Kingdom (gamer)

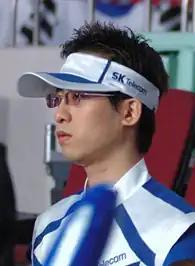
Park at the 2004 Gillette OSL

Park Yong-wook (born 6 December 1983) is a former South Korean professional "StarCraft" player who played under the alias Kingdom. He has since retired to become a commentator.